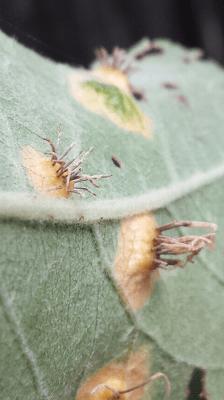
Plant: Apple
Disease: apple rust